Denominación de origen

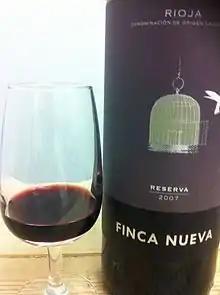
A Reserva level Rioja DOCa

The Spanish Ministry of Agriculture, Fisheries and Food regulates the quality of Spanish foodstuffs via a labelling system which establishes, among other things, a for the country's highest-quality produce. There is a semi-autonomous governing body ("Consejo Regulador") for each region and for each food type, comprising skilled, impartial members who investigate the quality, ingredients and production process of each product, ensuring they attain specific quality levels. They report to a central council at national government level, but are normally based in the largest population centre of a given region and are responsible for ensuring labelling reflects geographical region. Products labelled , apart from being of superior quality, are expected to carry specific characteristics of geographical region or individual producer and be derived from raw materials originating within the region. Like most of these designations, a fundamental tenet of a DO label is that no product outside of that region is permitted to bear the name.